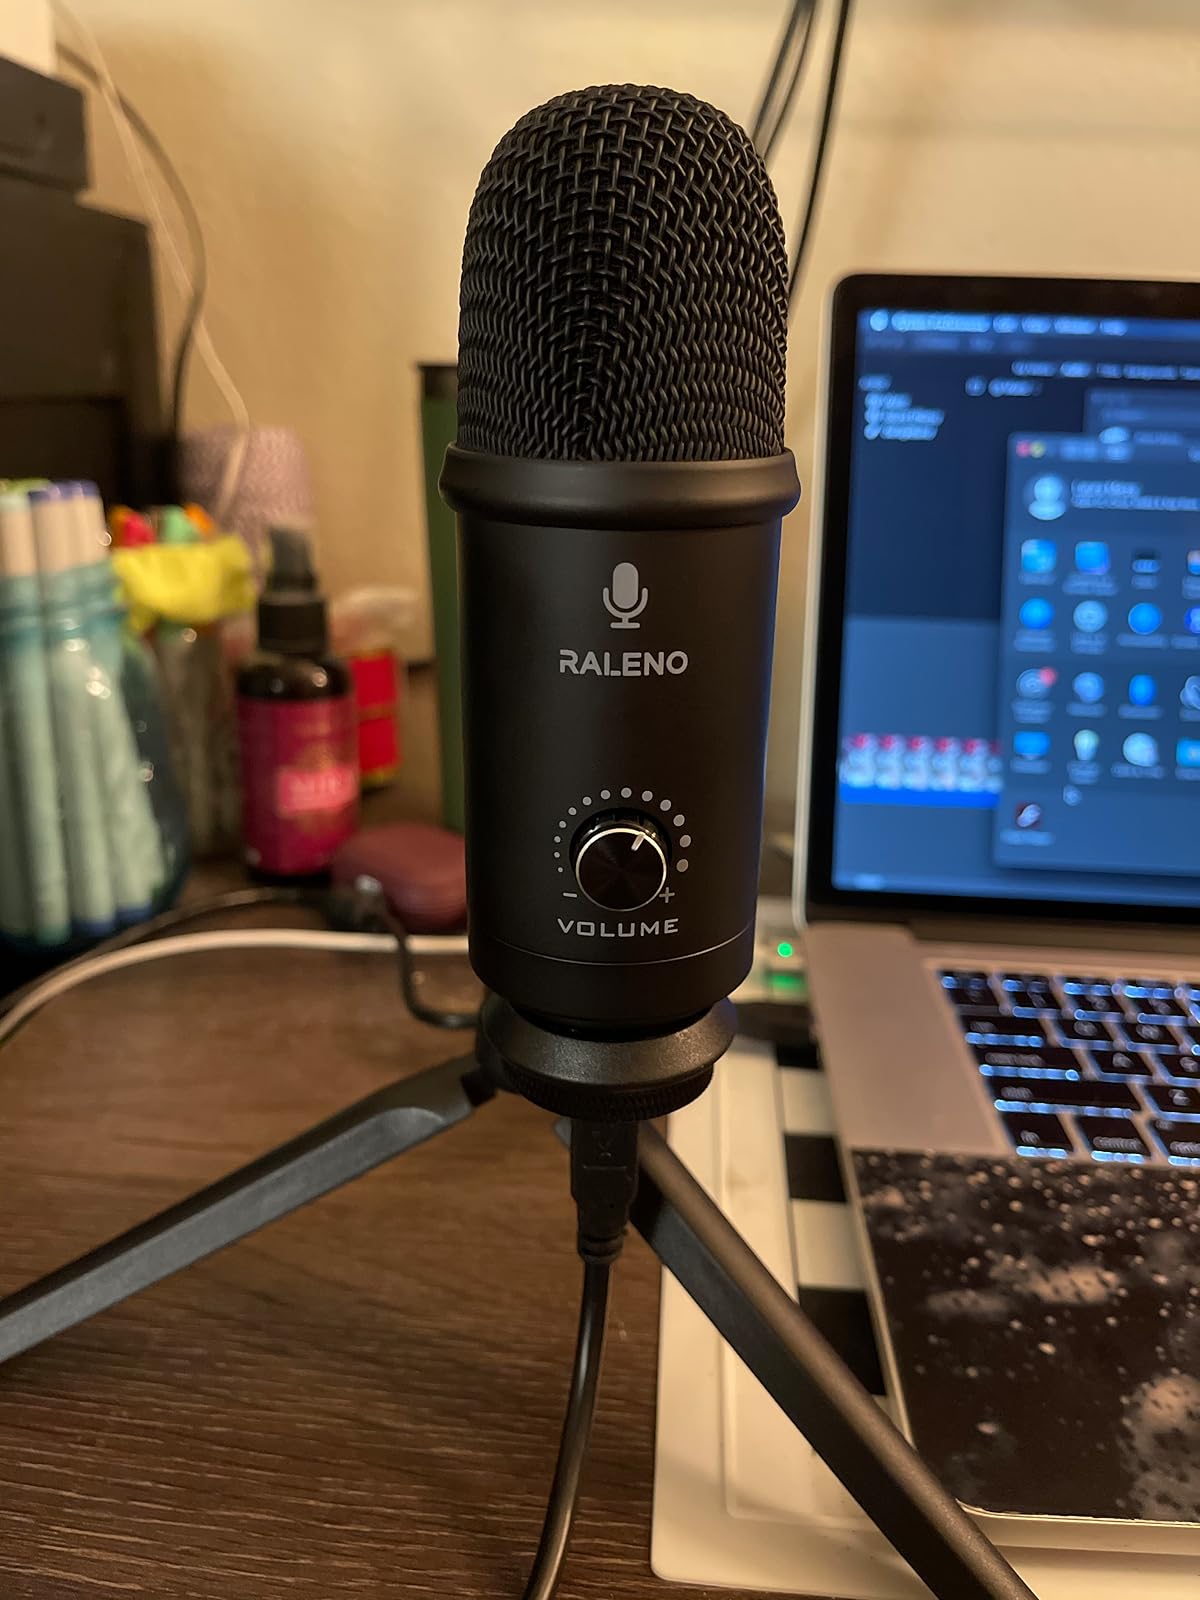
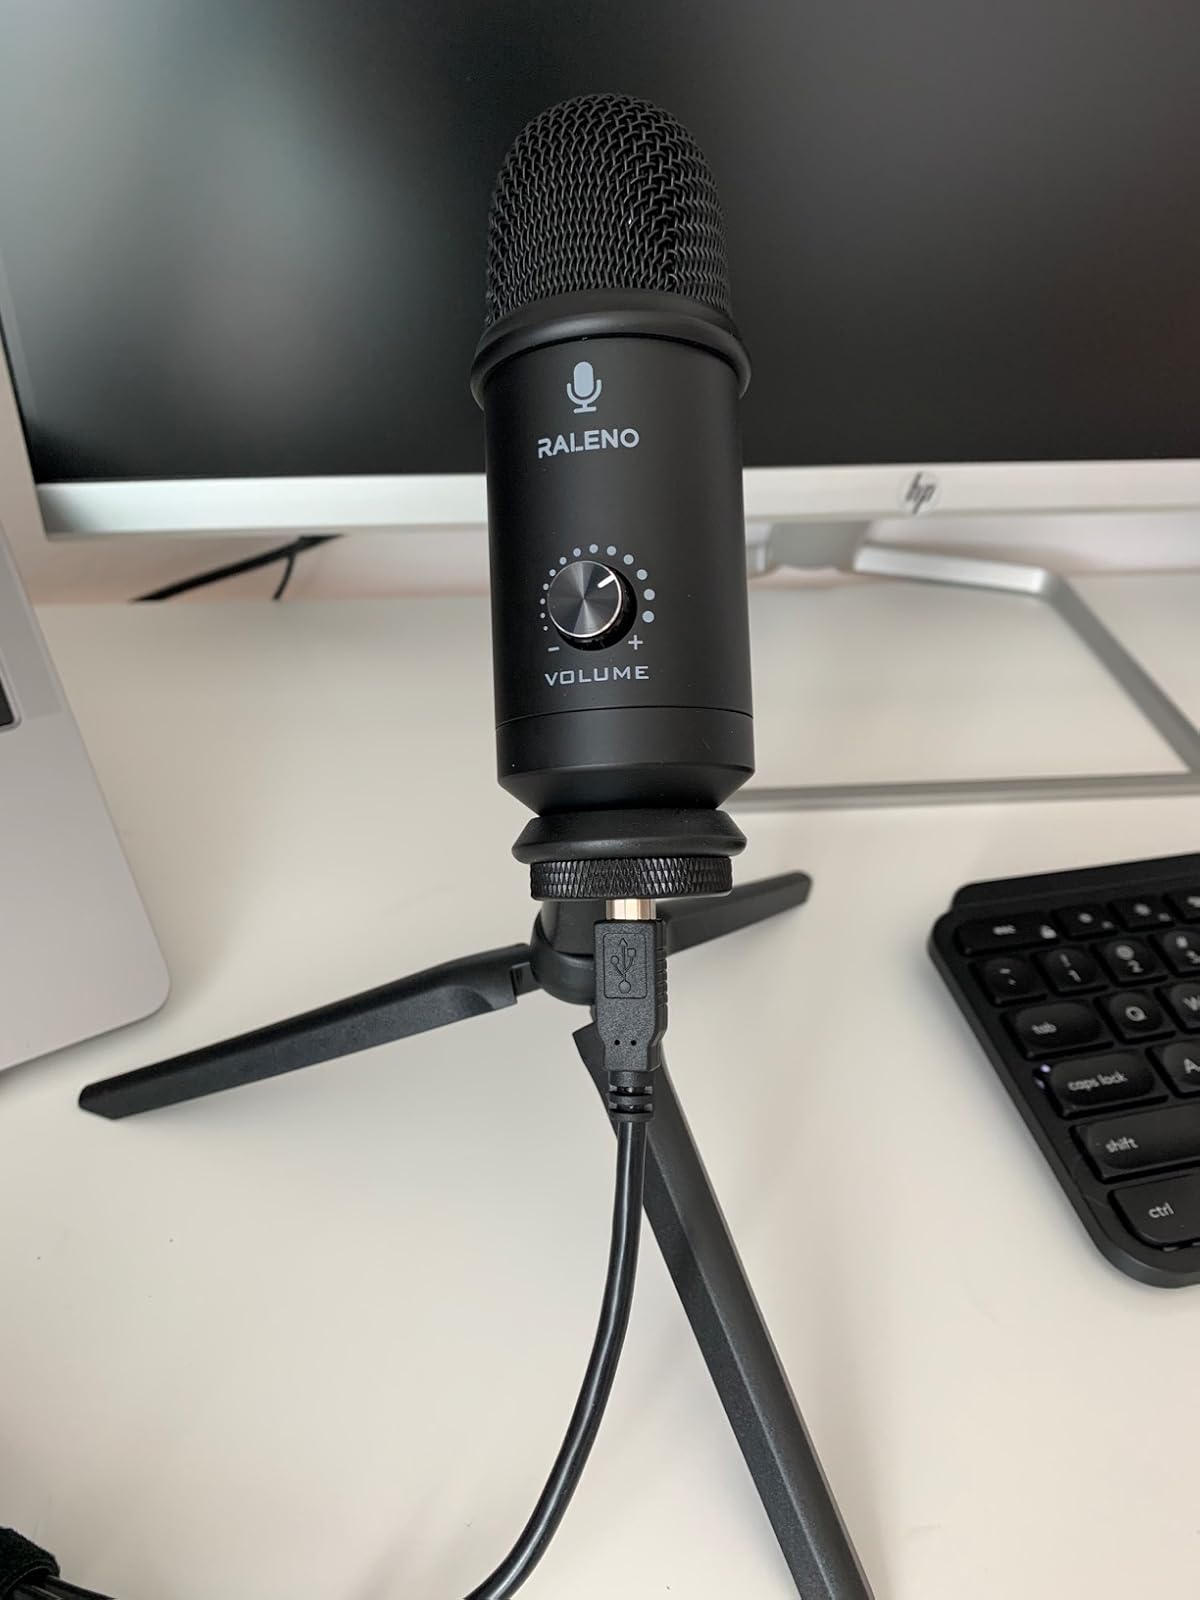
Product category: microphone
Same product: yes